Annapolis Royal

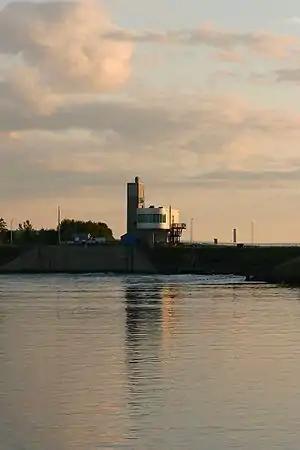
Annapolis Royal tidal generating station

After the American Revolution, more than 30,000 United Empire Loyalists migrated to the maritimes, many of them arriving in Annapolis Royal. The Loyalist migration severely taxed the resources of the town for a time before many moved to found Loyalist settlements such as nearby Digby and Clementsport, while others stayed. Some, such as Anglican minister Jacob Bailey, remained in Annapolis Royal and became members of the town's elite. Many escaped slaves who fought for the British known as Black Loyalists were also part of the Loyalist migration, including Thomas Peters, a member of the Black Pioneers regiment and an important Black Loyalist leader who first arrived in Annapolis Royal before taking land near Digby. Another notable Black Loyalist was Rose Fortune who founded a freight business and policed the Annapolis Royal waterfront. The Loyalists who remained in Annapolis Royal brought an injection of professions and capital that strengthened the town as a regional centre beyond its status as a garrison outpost.